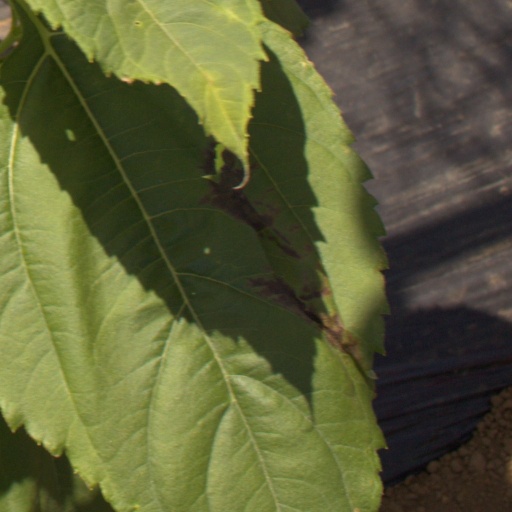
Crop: Jerusalem artichoke